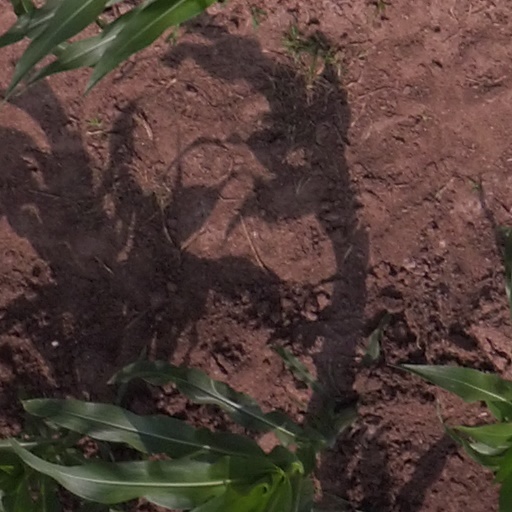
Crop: maize; corn